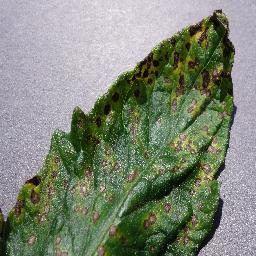
Label: Tomato___Septoria_leaf_spot